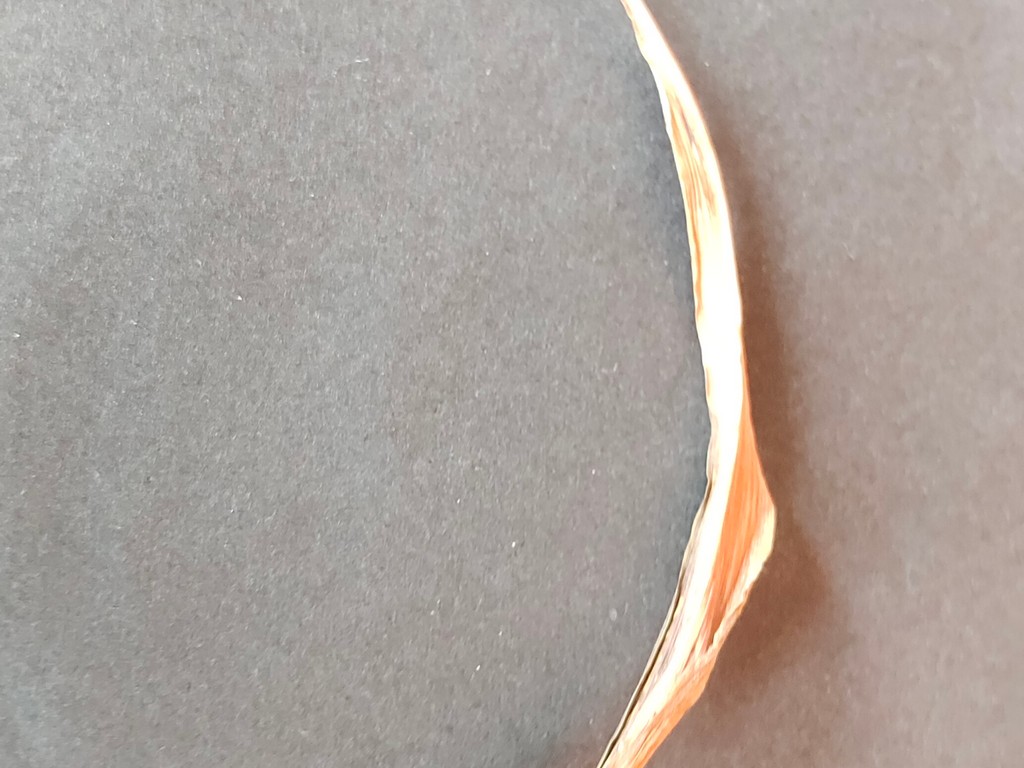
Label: Dried